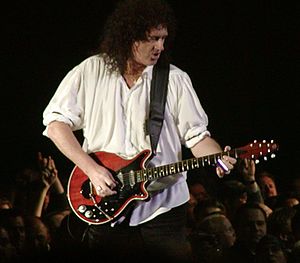
Brian May
Brian Harold May er en engelsk astrofysiker og musiker, som er mest kendt som guitarist og sanger i det britiske rockband Queen. Han er musikalsk inspireret af The Who, Jimi Hendrix, Cream, Black Sabbath, Rainbow og The Beatles.